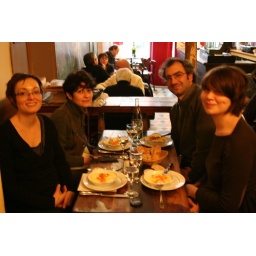
My last day in Paris before flying home to Cape Town